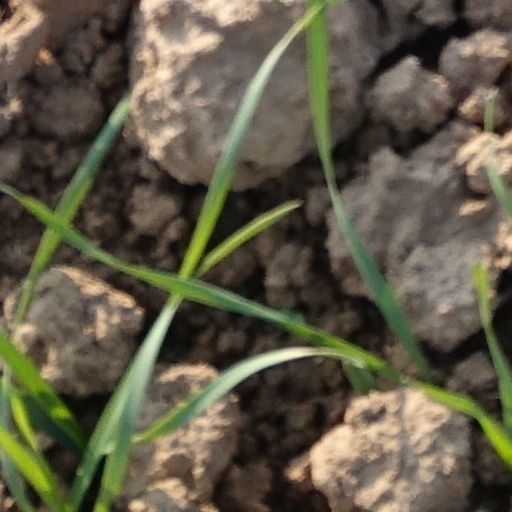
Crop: wheat